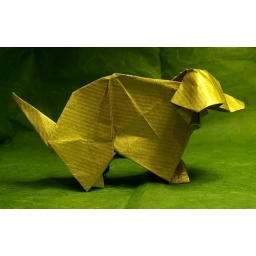
Diagram in the book : Dpapel - Papiroflexia - Origami - Valencia 2006. Wrapping paper